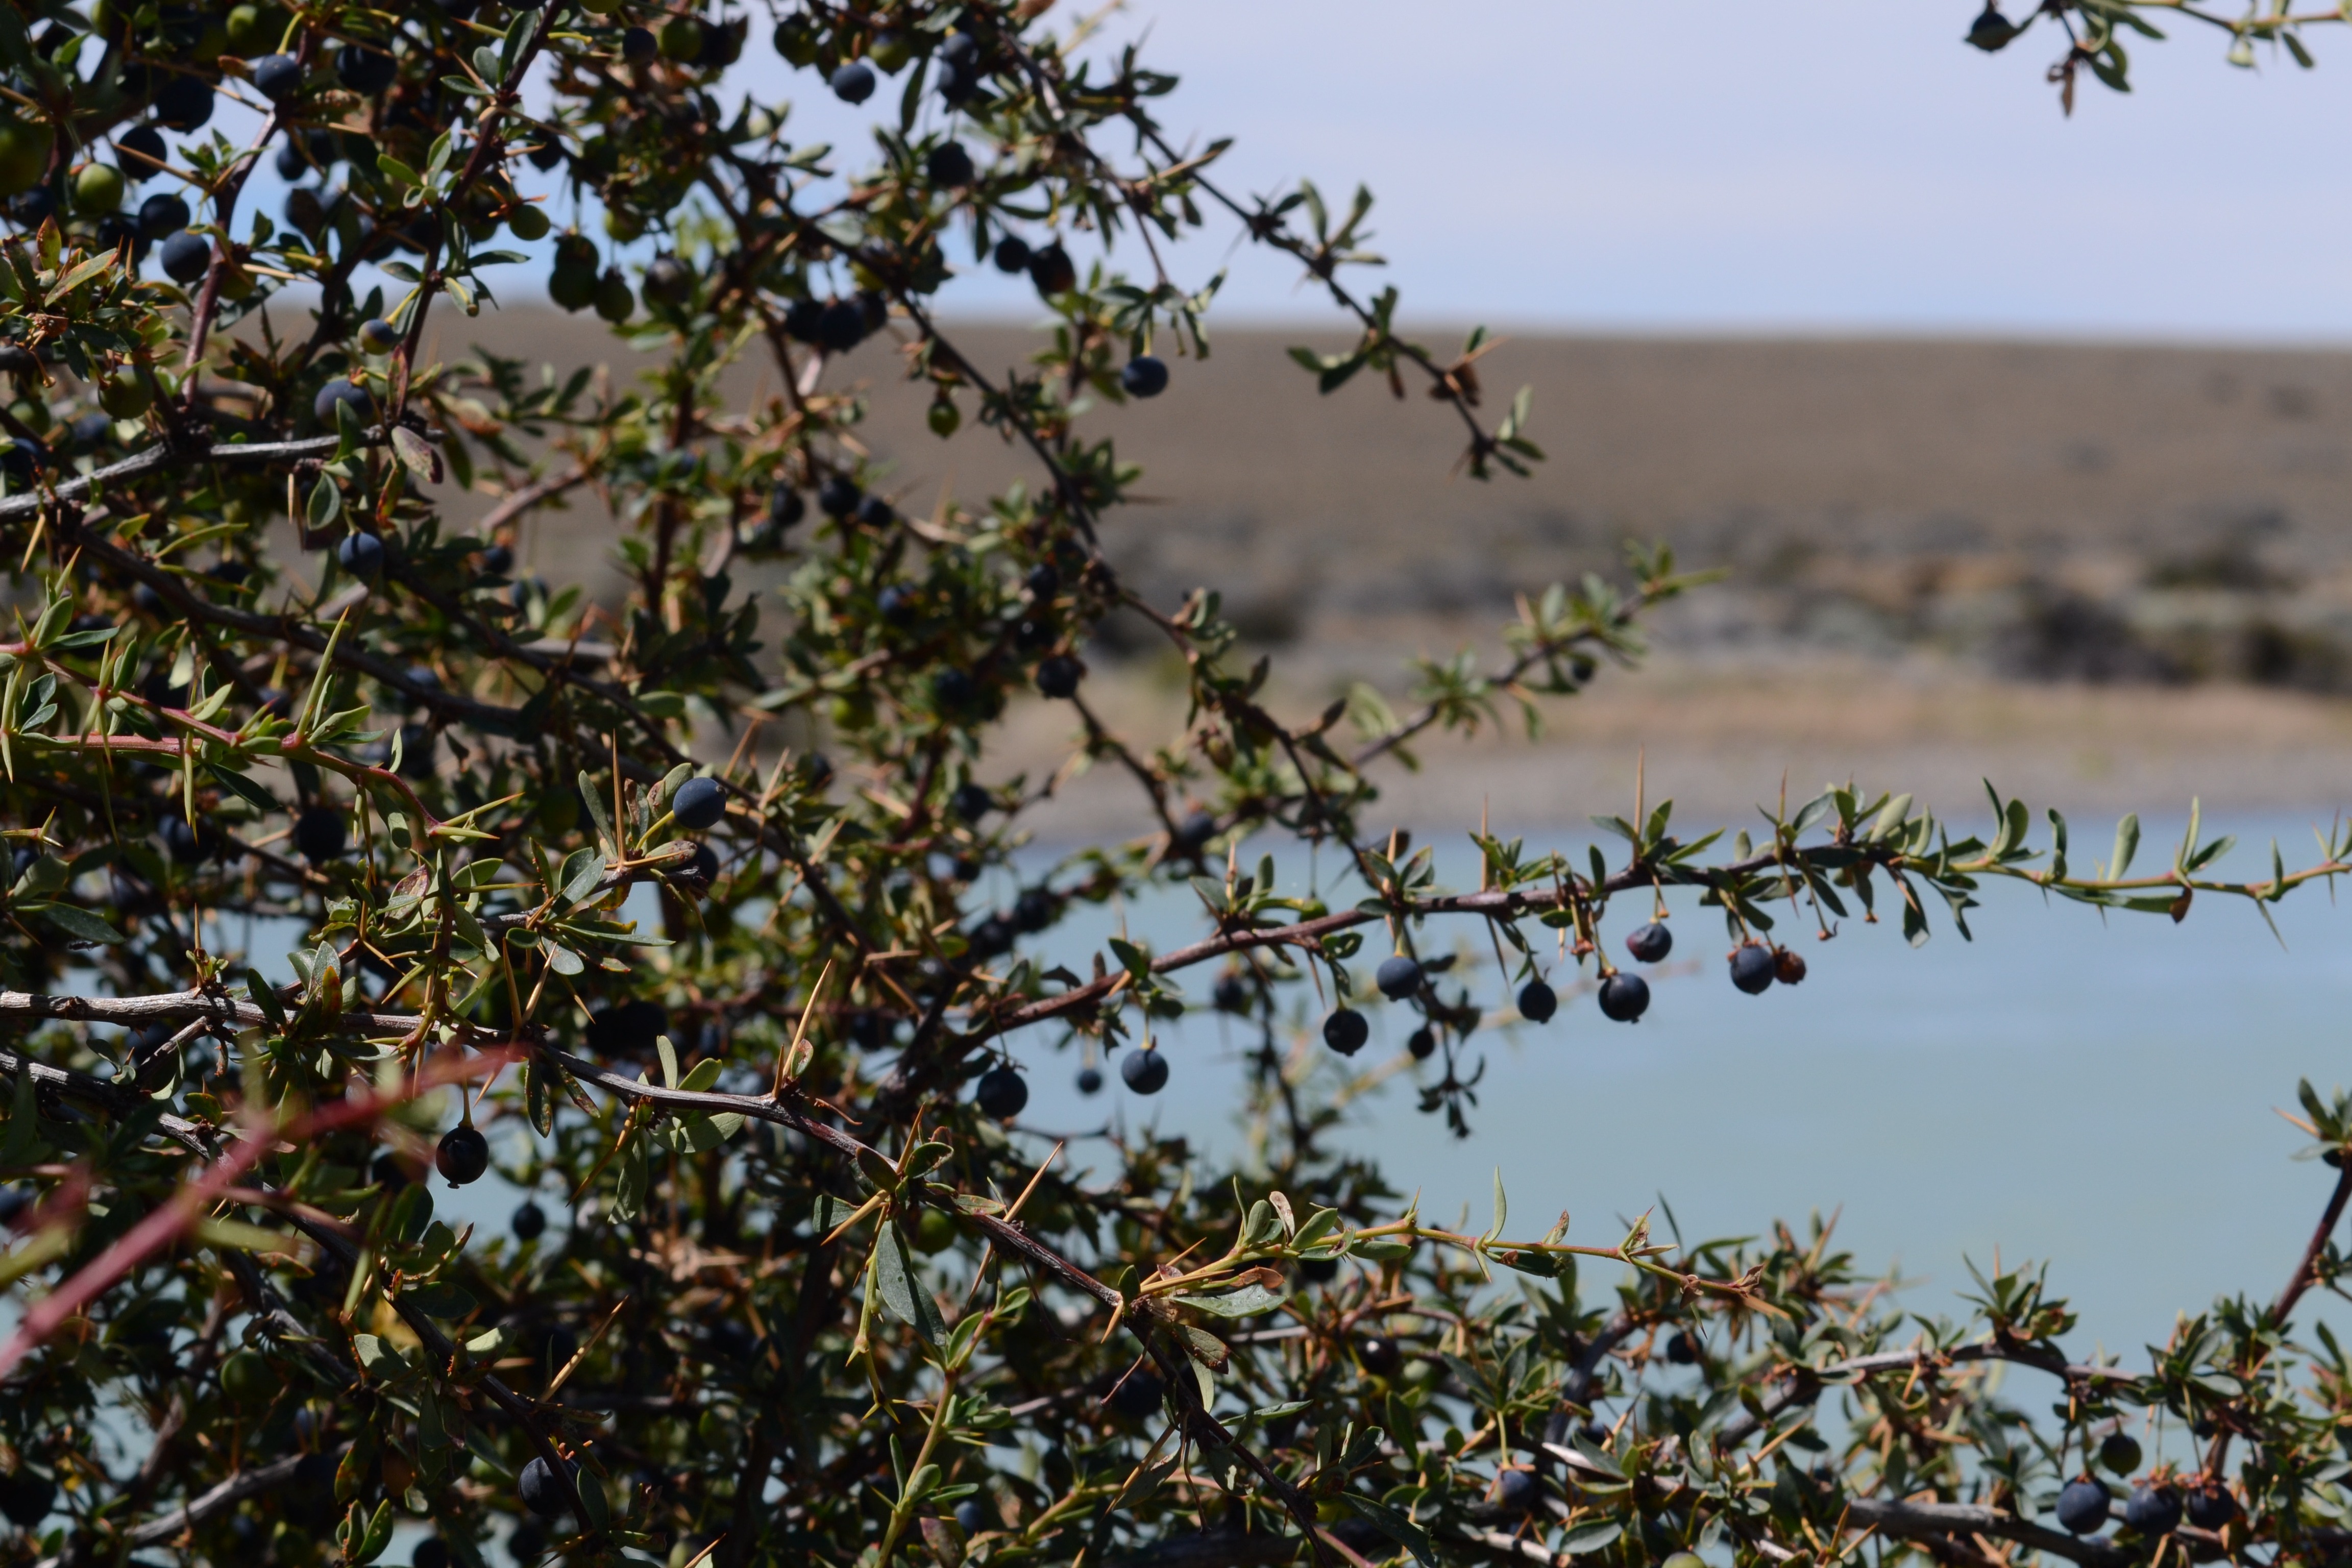
tree, branch, blossom, plant, fruit, leaf, flower, wildlife, produce, botany, flora, fauna, shrub, patagonia, calafate, argentina only